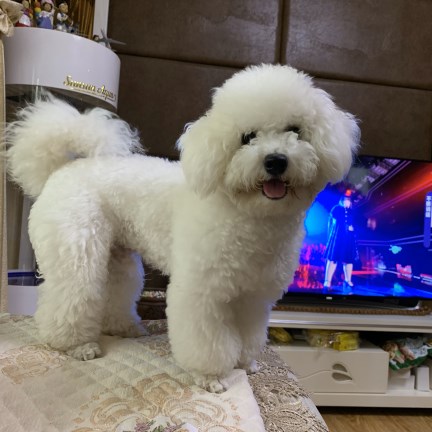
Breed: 3083-n000117-Bichon_Frise